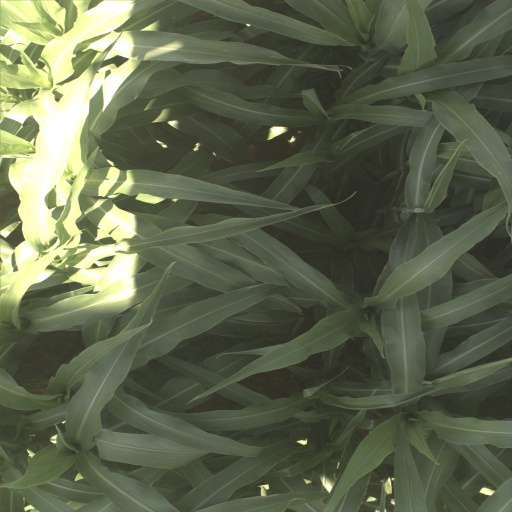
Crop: sorghum